Stanley Cobb

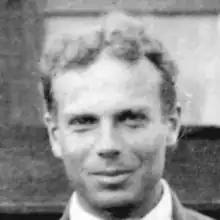
Stanley Cobb

Stanley Cobb (December 10, 1887 – February 25, 1968) was a neurologist and could be considered "the founder of biological psychiatry in the United States".